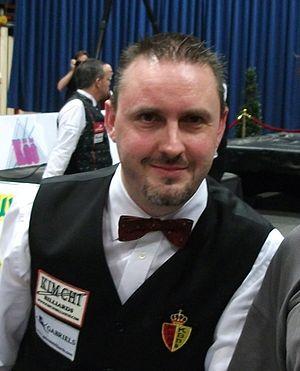
Le championnat d'Europe de Billard carambole au Cadre 47/1 est organisé par la Confédération européenne de billard.
Le Championnat du monde de billard carambole au cadre 71/2 seniors était organisé par l'Union mondiale de billard.